Patrimony (film)

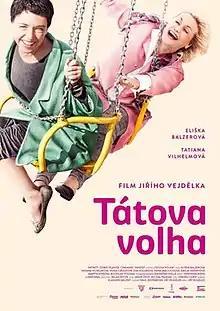
Film poster

Patrimony is a 2018 Czech comedy film directed by Jiří Vejdělek.